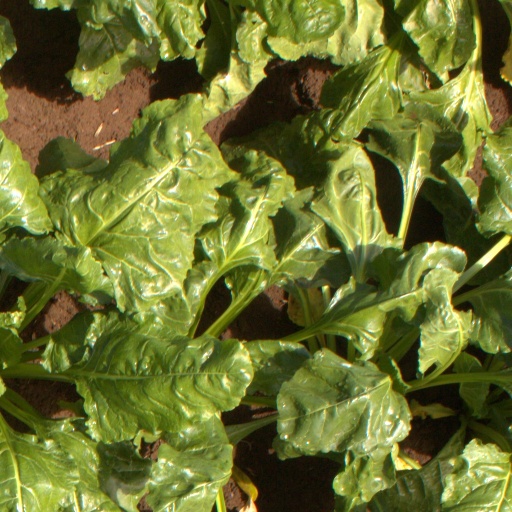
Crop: sugar beet